Wustermark station

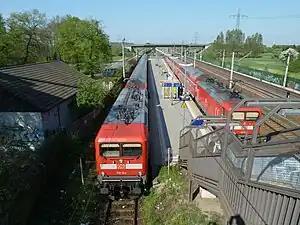
Wustermark station

Wustermark station is a railway station in the town of Wustermark in the Havelland region of the German state of Brandenburg, to the west of Berlin. The station is located on the Berlin–Lehrte railway and is connected with the Jüterbog–Nauen railway (originally built as part of a freight bypass), part of which became part of the Berlin outer ring in the 1950s. It is classified by Deutsche Bahn as a category 5 station.